Raynal Bolling

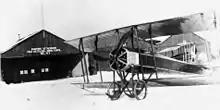
The Gallaudet "Military Tractor" used by the Aviation Detachment at Garden City

Flying instruction began immediately at Garden City Aerodrome, with 56 flights in November alone. Throughout the winter of 1915-1916 the 1st Aero Company conducted flying operations, but by April continuing bad weather and engine problems slowed progress in training. The company returned its rented trainers to Gallaudet and acquired five more of disparate manufacture and age, including purchase of a Curtiss JN-4 "Jenny". In addition, the company attended weekly classes in aircraft engines and the theory of aviation at the Columbia School Of Engineering.